Saad Hariri

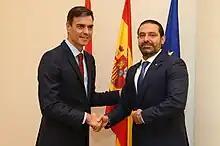
Hariri with Spanish Prime Minister Pedro Sánchez in Madrid, on 20 July 2018

On 4 November 2017, in a televised statement from Saudi Arabia, Hariri tendered his resignation from office, citing Iran's and Hezbollah's political over-extension in the Middle East region and fears of assassination. Iran vehemently rejected Saad Hariri's remarks and called his resignation part of a plot by the United States, Israel, and Saudi Arabia to heighten Middle Eastern tensions. The Lebanese Army responded with a statement that intelligence in its possession in addition to ongoing arrests and investigations had not revealed "the presence of any plan for assassinations in the country."